Gökhan Gönül

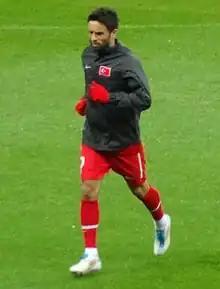
Gökhan Gönül with Turkey in November 2011

Gönül was never capped at youth international level. He made his senior debut against Norway on 27 November 2007. He made three more appearances that season, but was not selected in the Euro 2008 squad due to his injury.